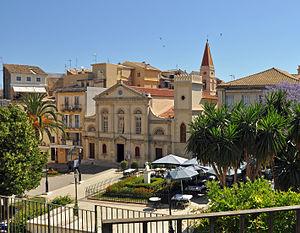
Corfou-ville (Corfou, Grèce)